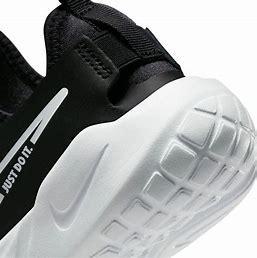
Brand: Nike
Model: Flex Runner 2